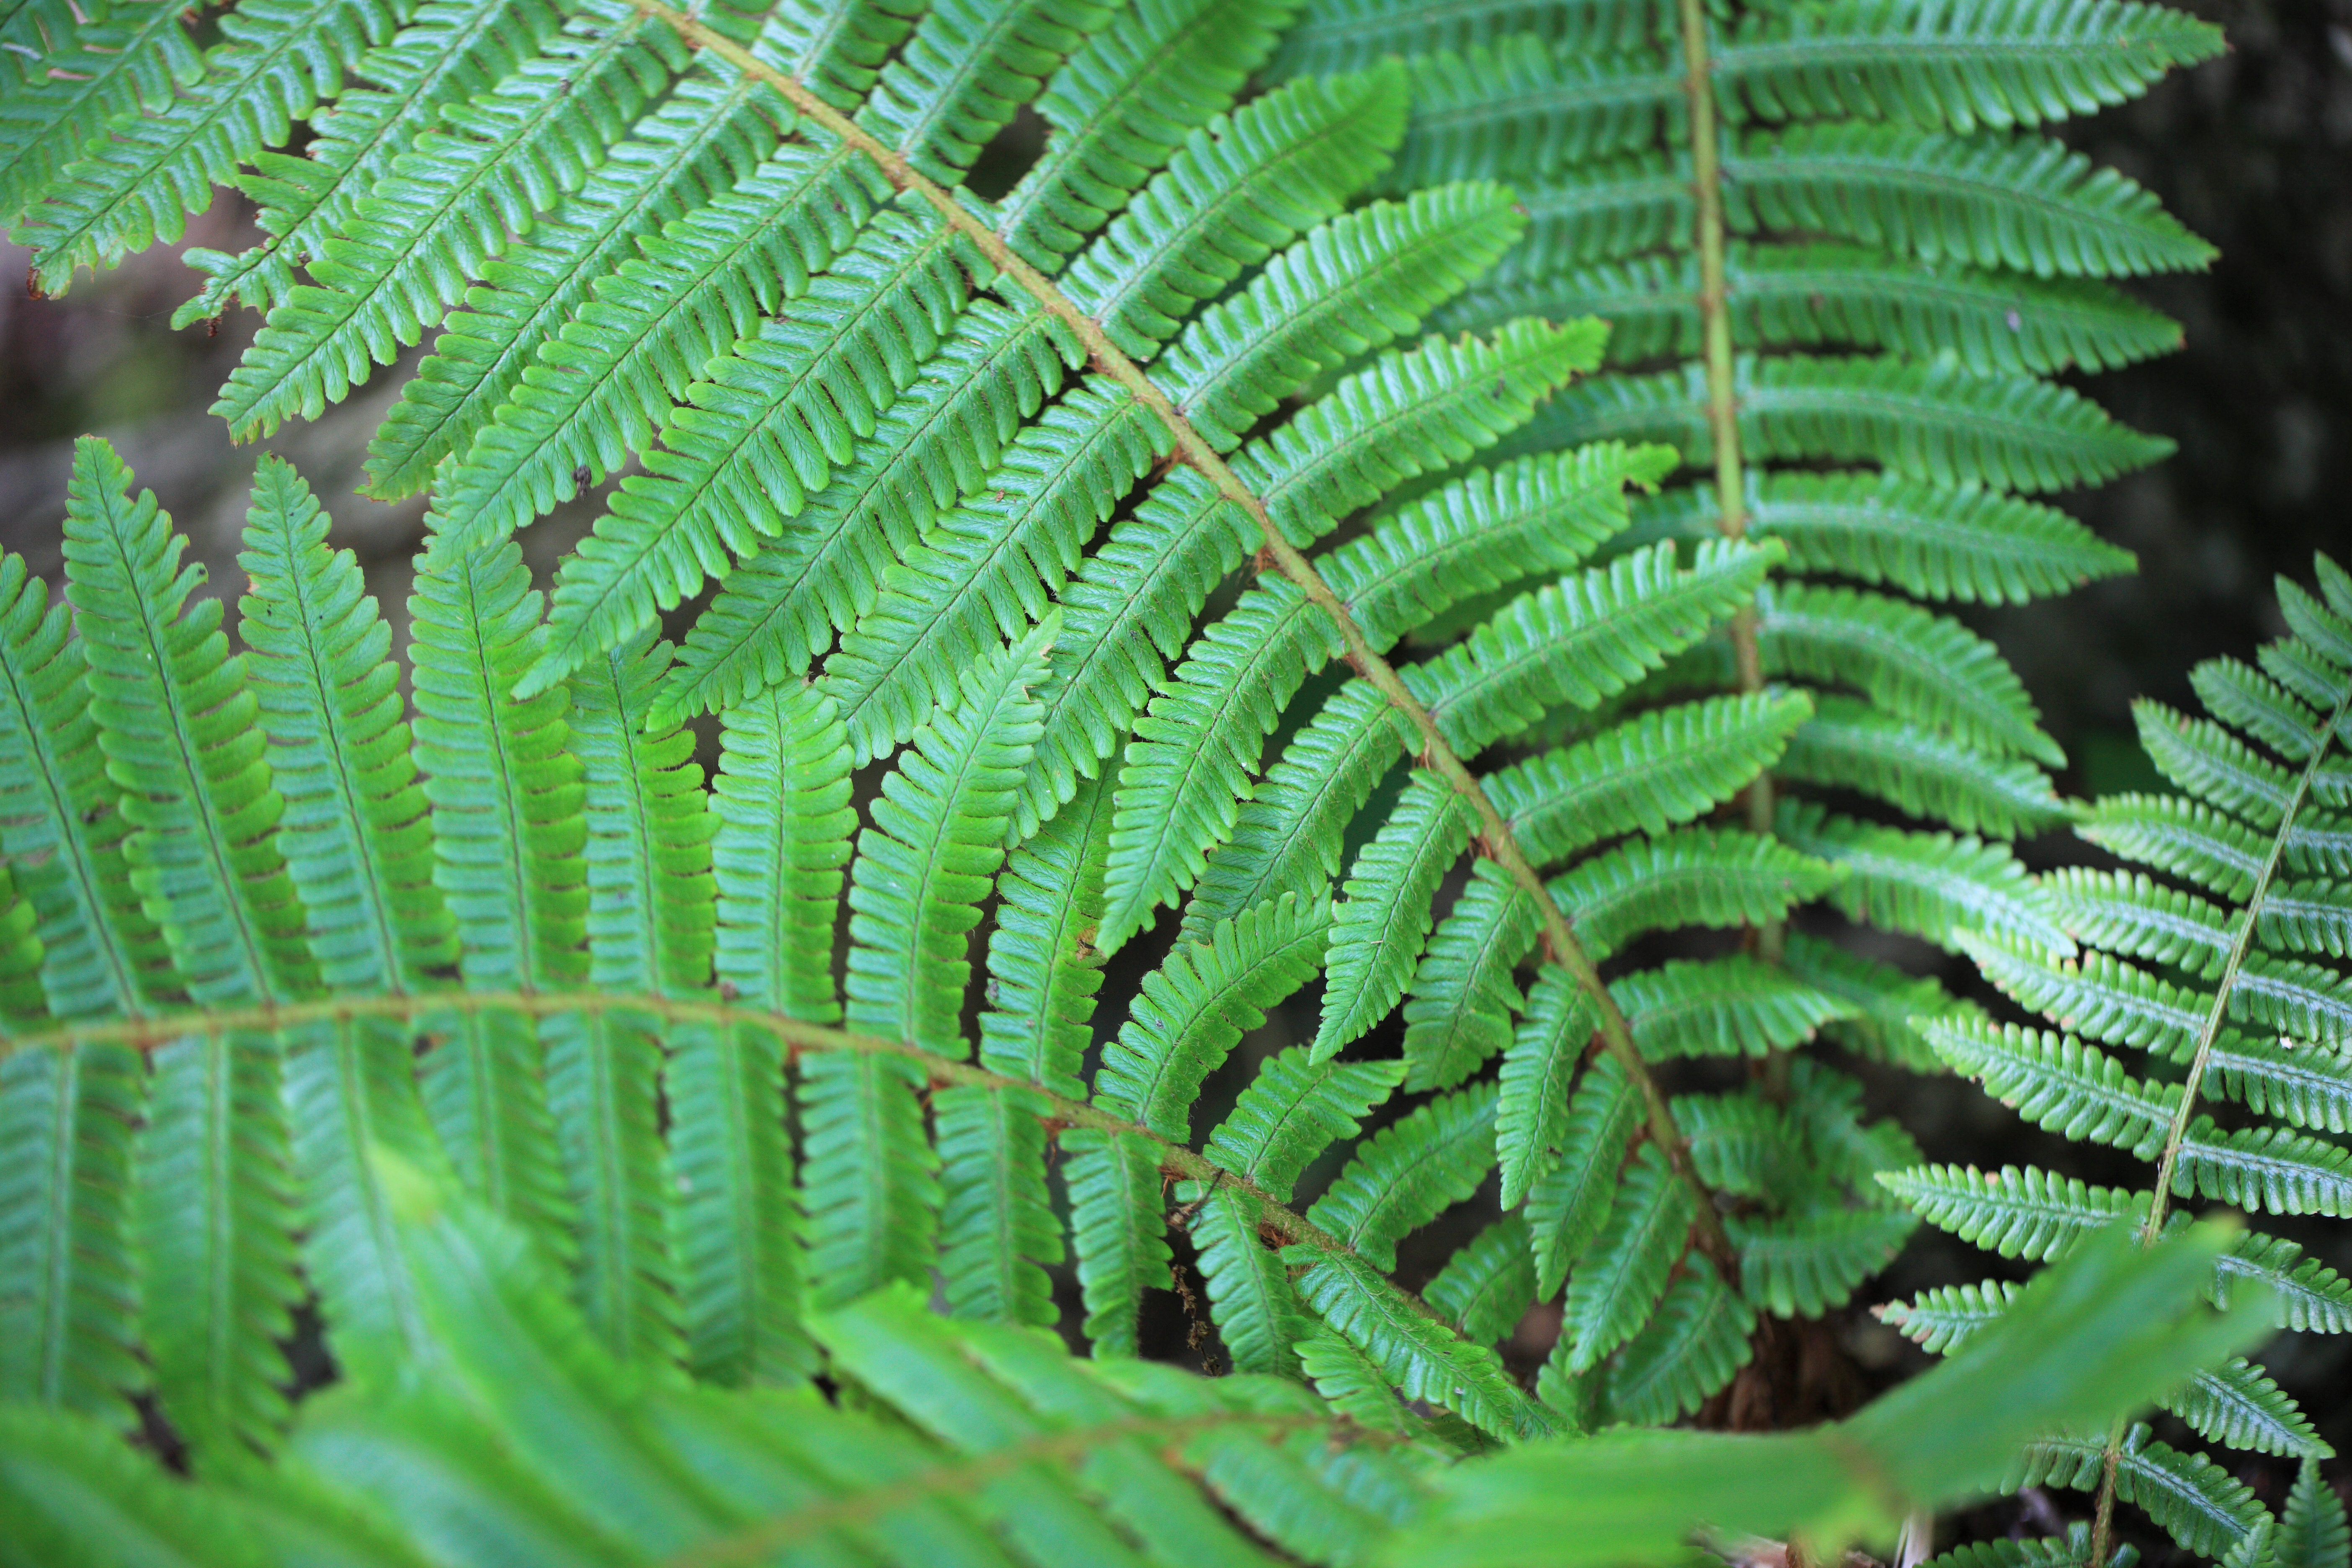
plant, leaf, flower, green, high, botany, fern, mountains, vegetation, 5d, hires, markii, hi, res, resolution, gunma, maebashi, akagiyama, plant stem, land plant, ferns and horsetails, vascular plant, ostrich fern